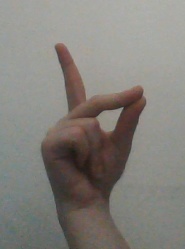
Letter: ta